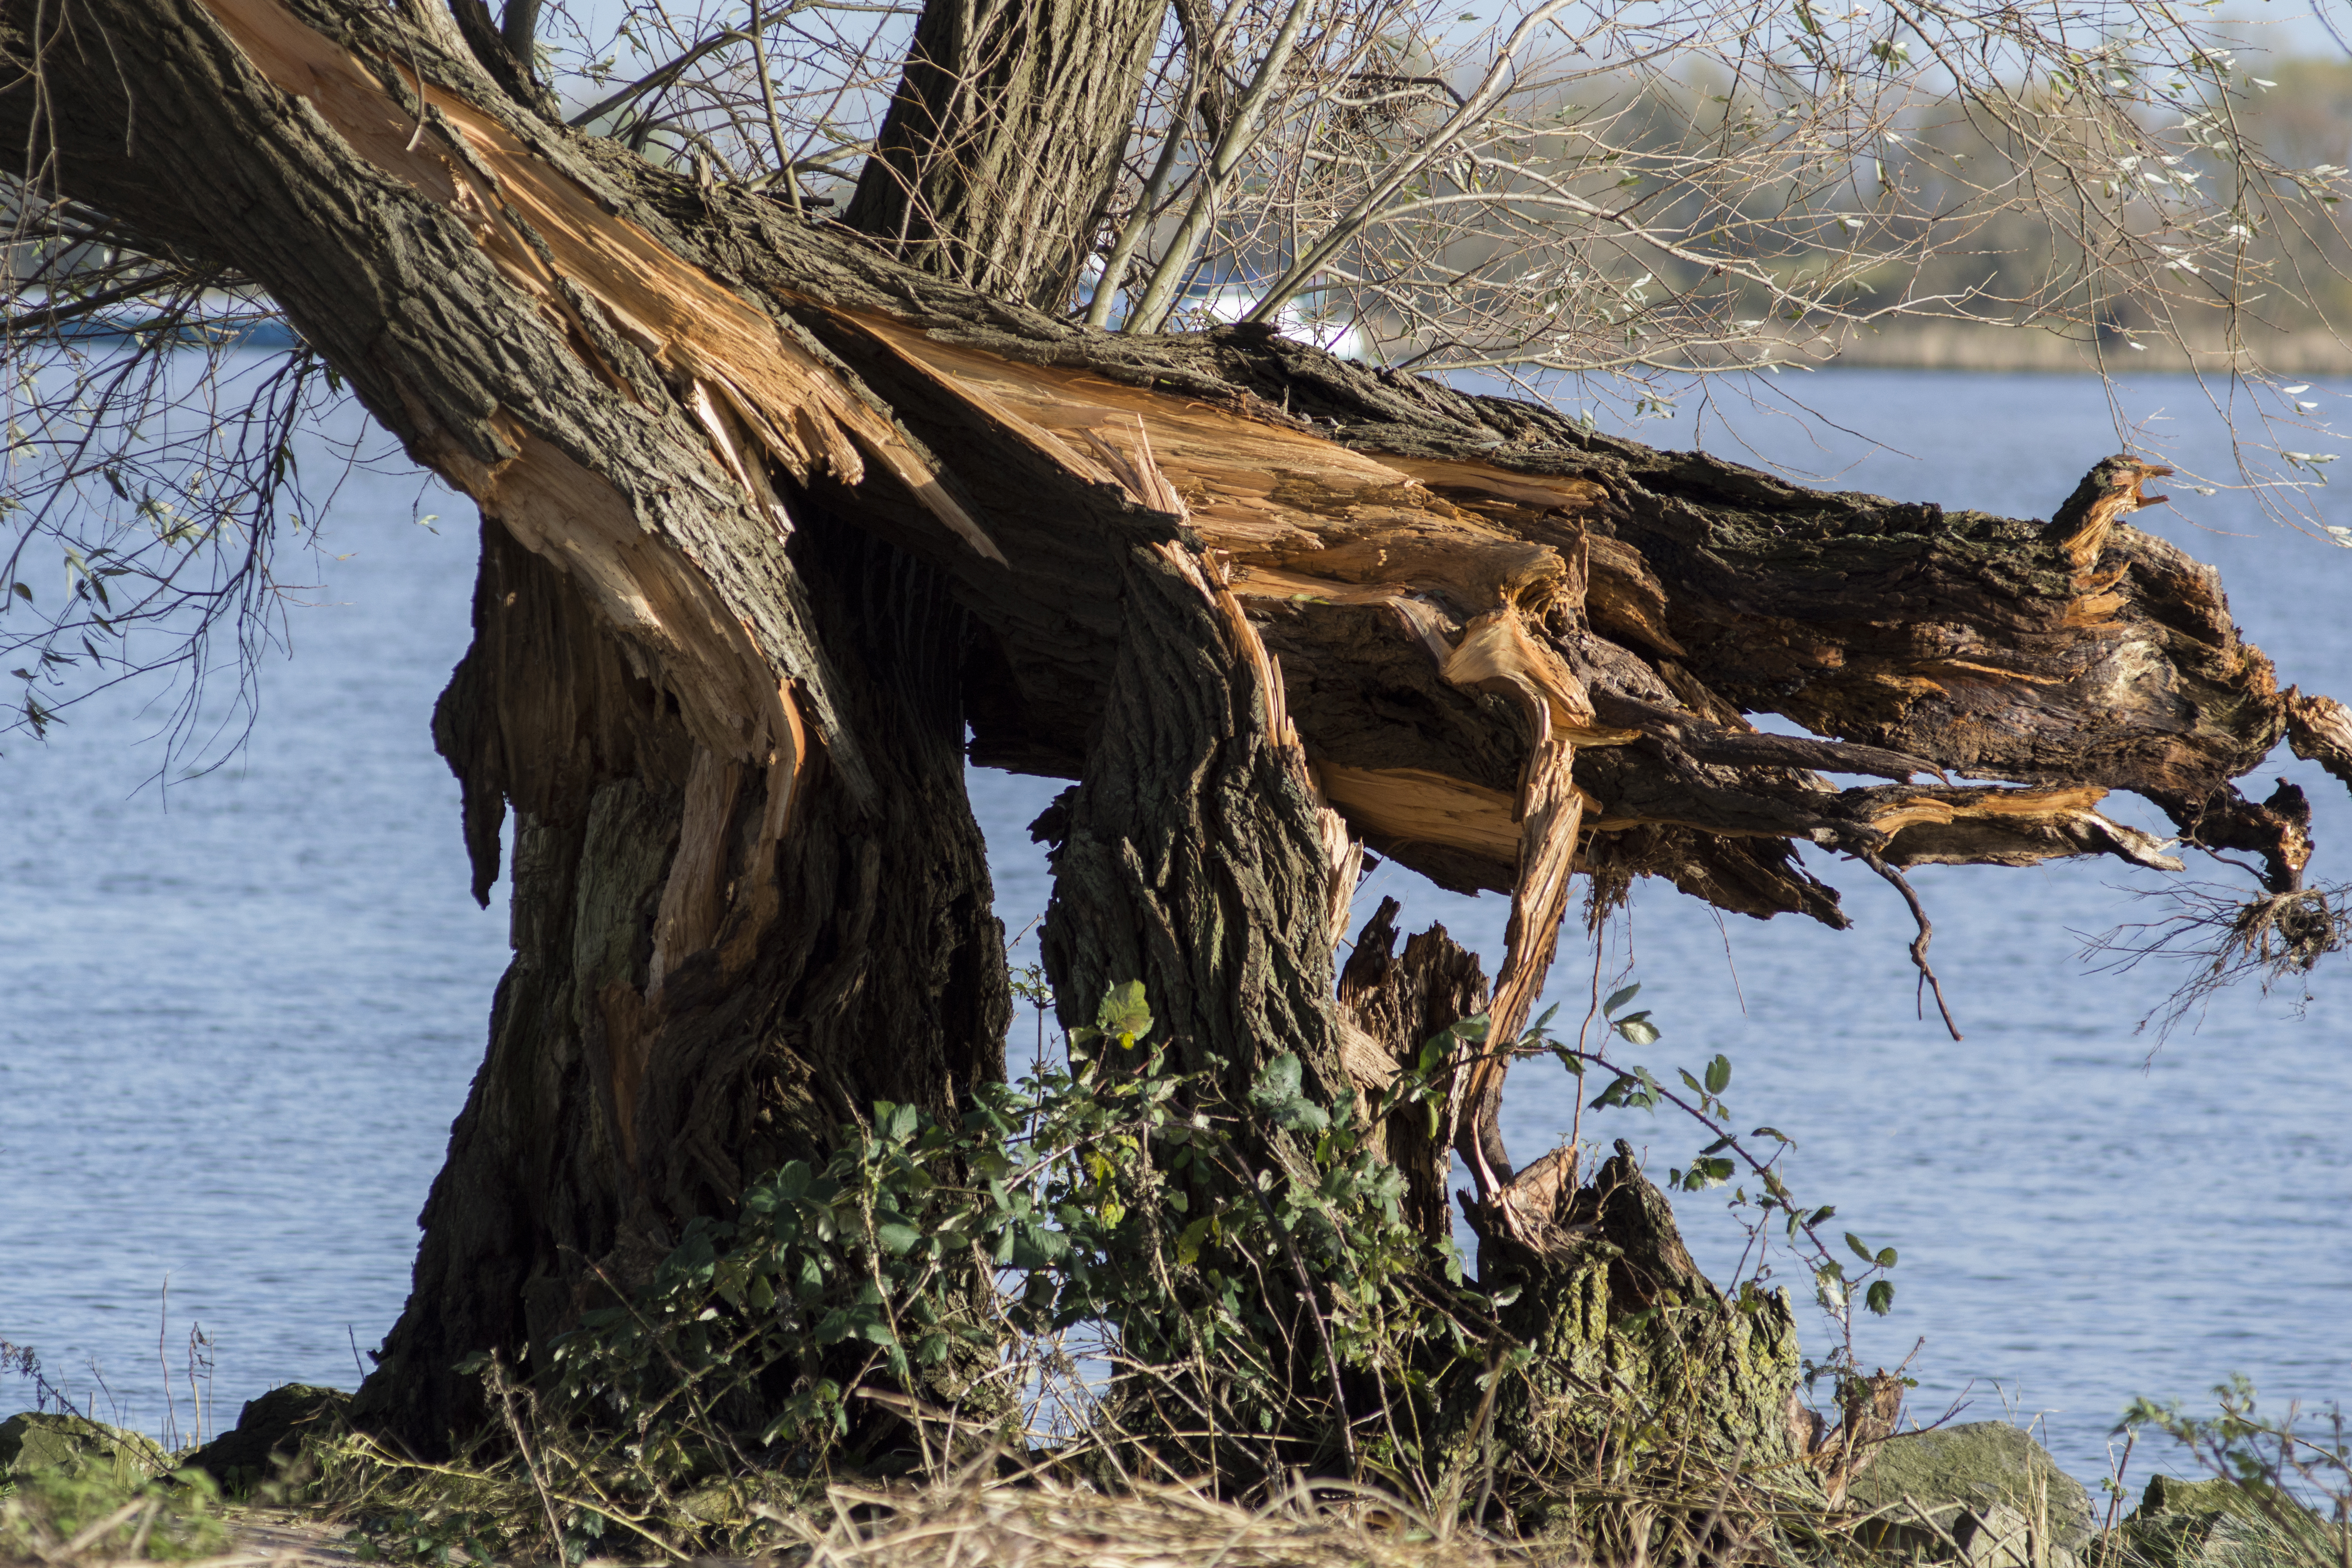
tree, nature, outdoor, wilderness, branch, plant, wood, photography, trunk, wildlife, nikon, nederland, netherlands, zuidholland, willow, outdoorphotography, paulvandevelde, pdvandevelde, padagudaloma, natuurfotografie, dordrecht, biesbosch, nederlandinfotos, boom, wilgen, hollandse, woody plant